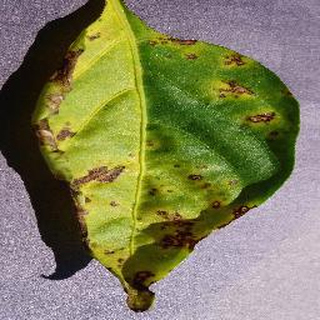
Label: bell_pepper_bacterial_spot